Sine and cosine

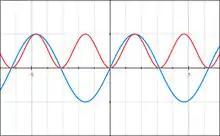
Sine function in blue and sine squared function in red. The axis is in radians.

The cosine double angle formula implies that sin and cos are, themselves, shifted and scaled sine waves. Specifically,